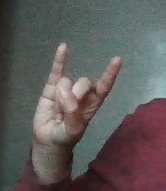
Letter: la